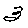
Label: 3